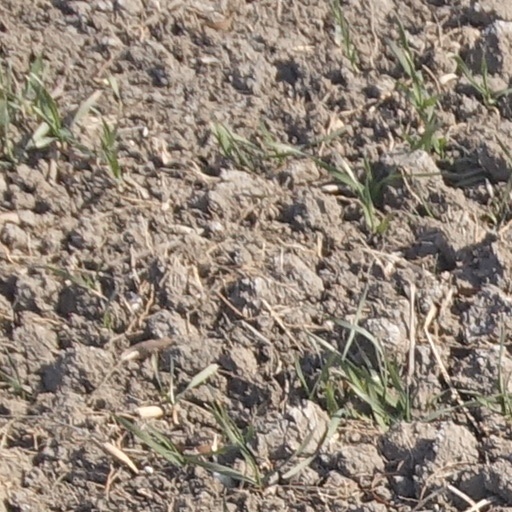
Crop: wheat